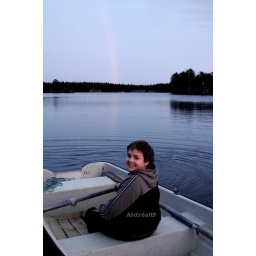
My littlebrother sitting in our boat